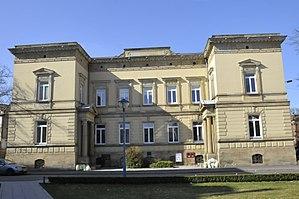
Franz Ludwig Carl Bohnstedt est un architecte académicien et professeur allemand et russe de l'Académie impériale des arts de Saint-Pétersbourg.